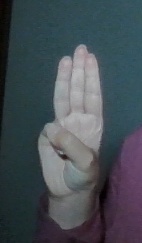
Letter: thaa